Heidelberg

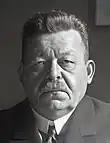
Friedrich Ebert first President of Germany, 1925

Heidelberg was the centre of the epoch of (Romanticism) in Germany. The phase after Jena Romanticism is often called Heidelberg Romanticism (see also Berlin Romanticism). There was a famous circle of poets (the Heidelberg Romantics), such as Joseph von Eichendorff, Johann Joseph von Görres, Ludwig Achim von Arnim, and Clemens Brentano. A relic of Romanticism is the Philosophers' Walk, a scenic walking path on the nearby Heiligenberg, overlooking Heidelberg.